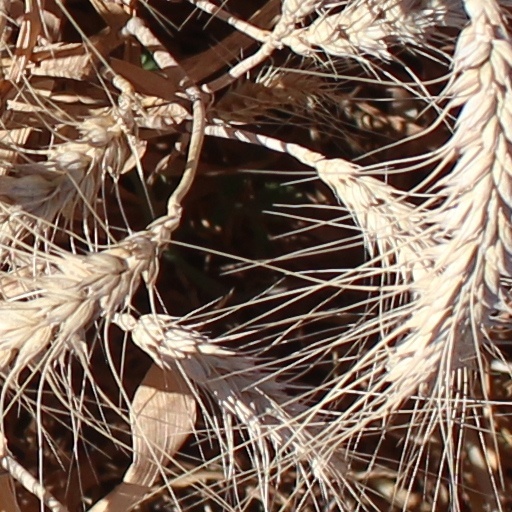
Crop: wheat